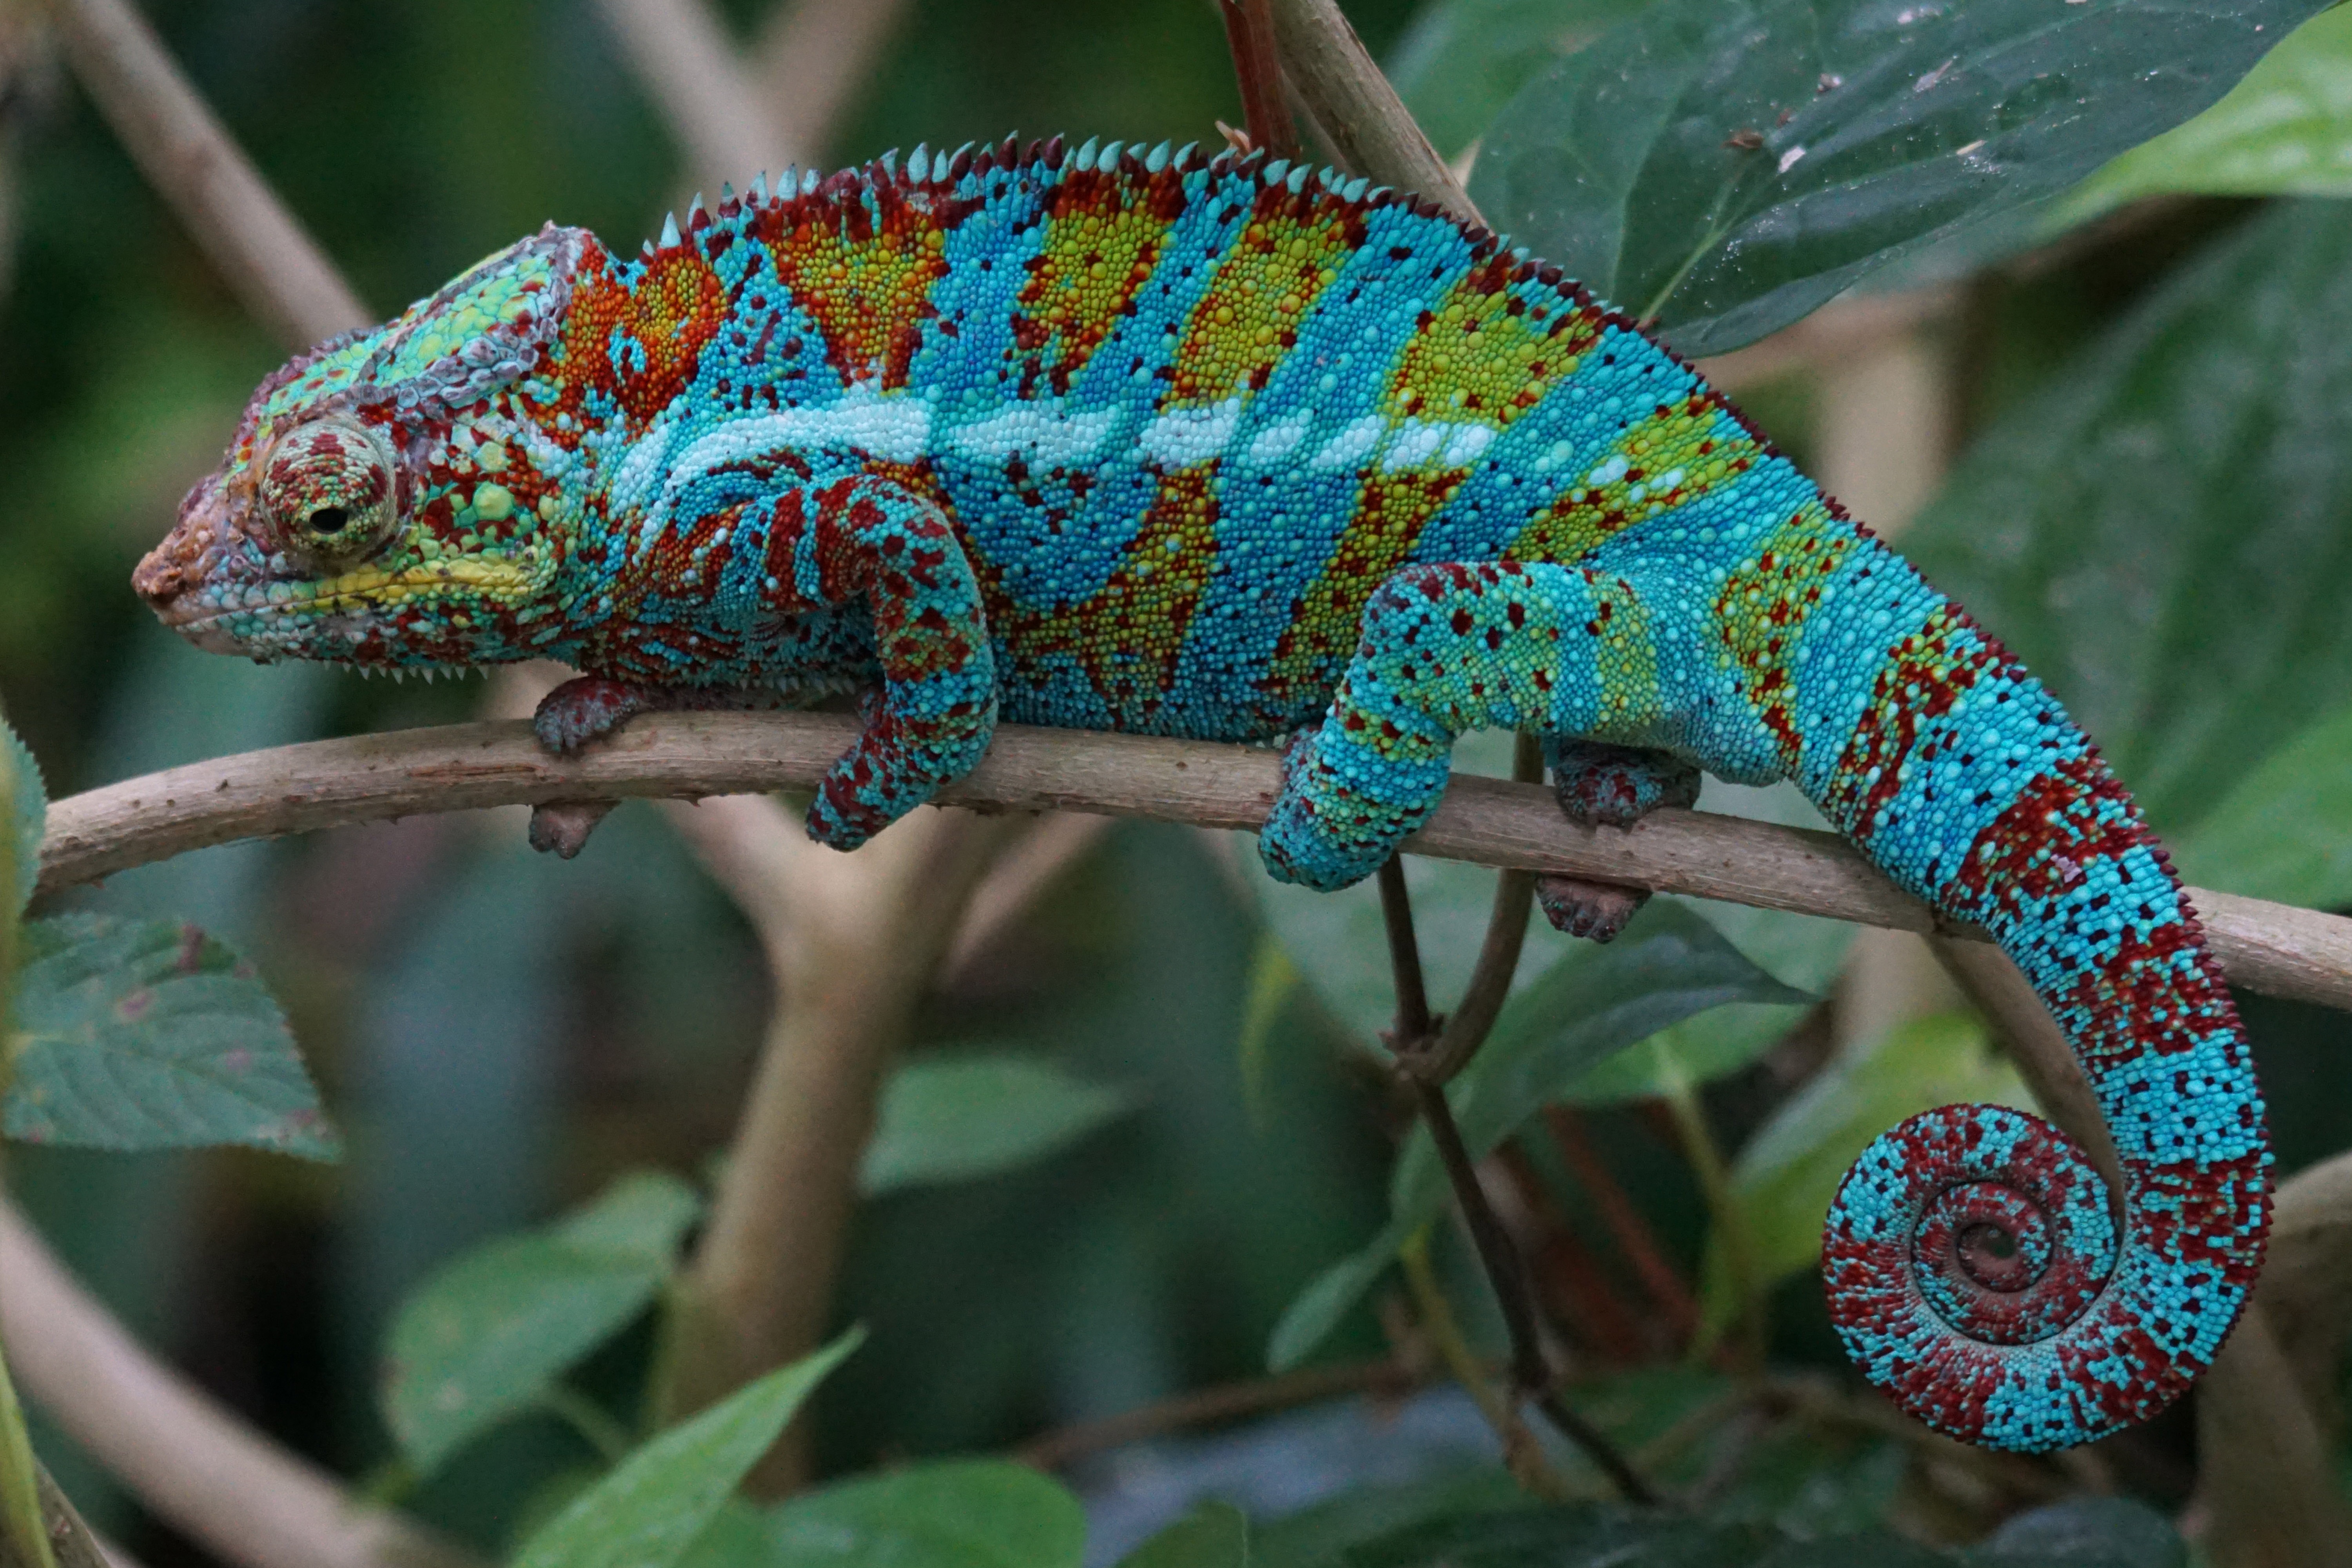
wildlife, jungle, reptile, fauna, lizard, green lizard, chameleon, animals, vertebrate, iguania, lacerta, schuppenkriechtier, dactyloidae, panther chameleon, scaled reptile, lacertidae, african chameleon, coastal lowland